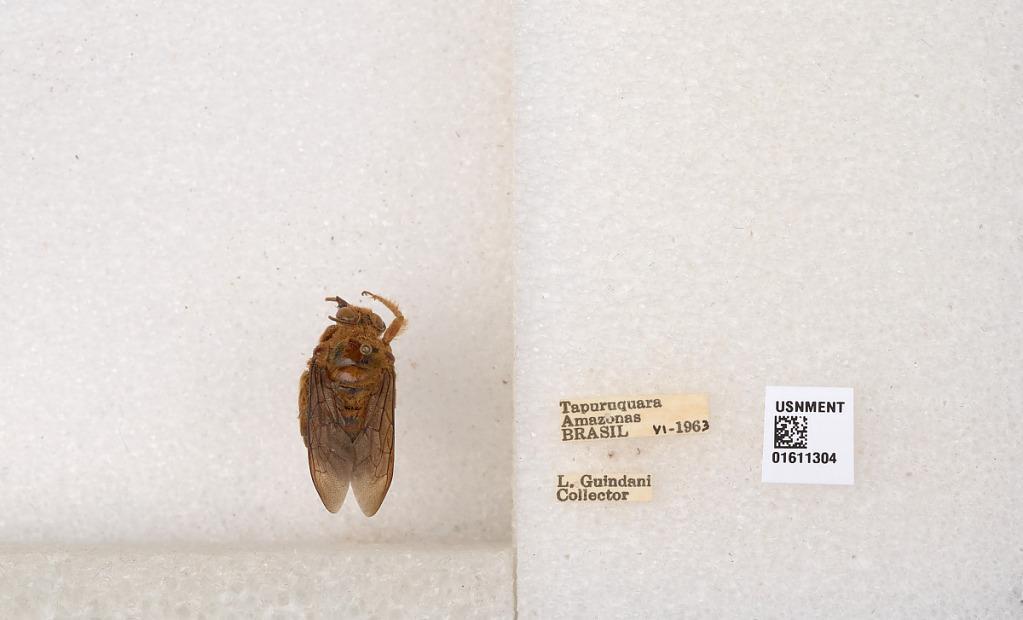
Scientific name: Xylocopa (Neoxylocopa) sp.
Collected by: R. Bechtel & E. Schlinger
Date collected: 1963-6-1
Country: Brazil
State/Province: Amazonas
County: Santa Isabel do Rio Negro
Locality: Tapuruquara